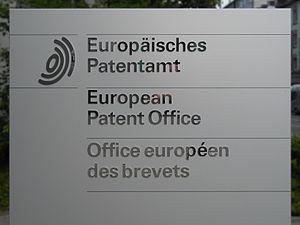
L’Office européen des brevets est une organisation qui accorde des brevets au niveau européen. Son siège se trouve à Munich, en Allemagne. Il possède également un département dans la commune de Ryswick aux Pays-Bas, ainsi qu'une annexe à Berlin et des bureaux à Vienne et Bruxelles.